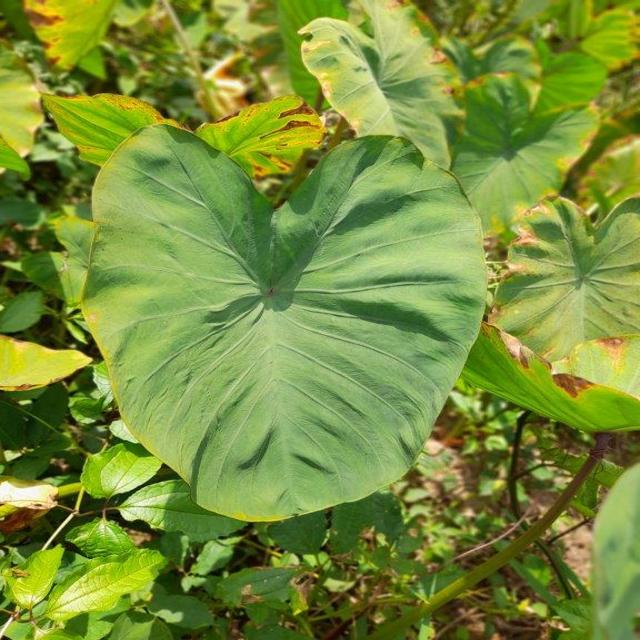
Label: Early_Blight